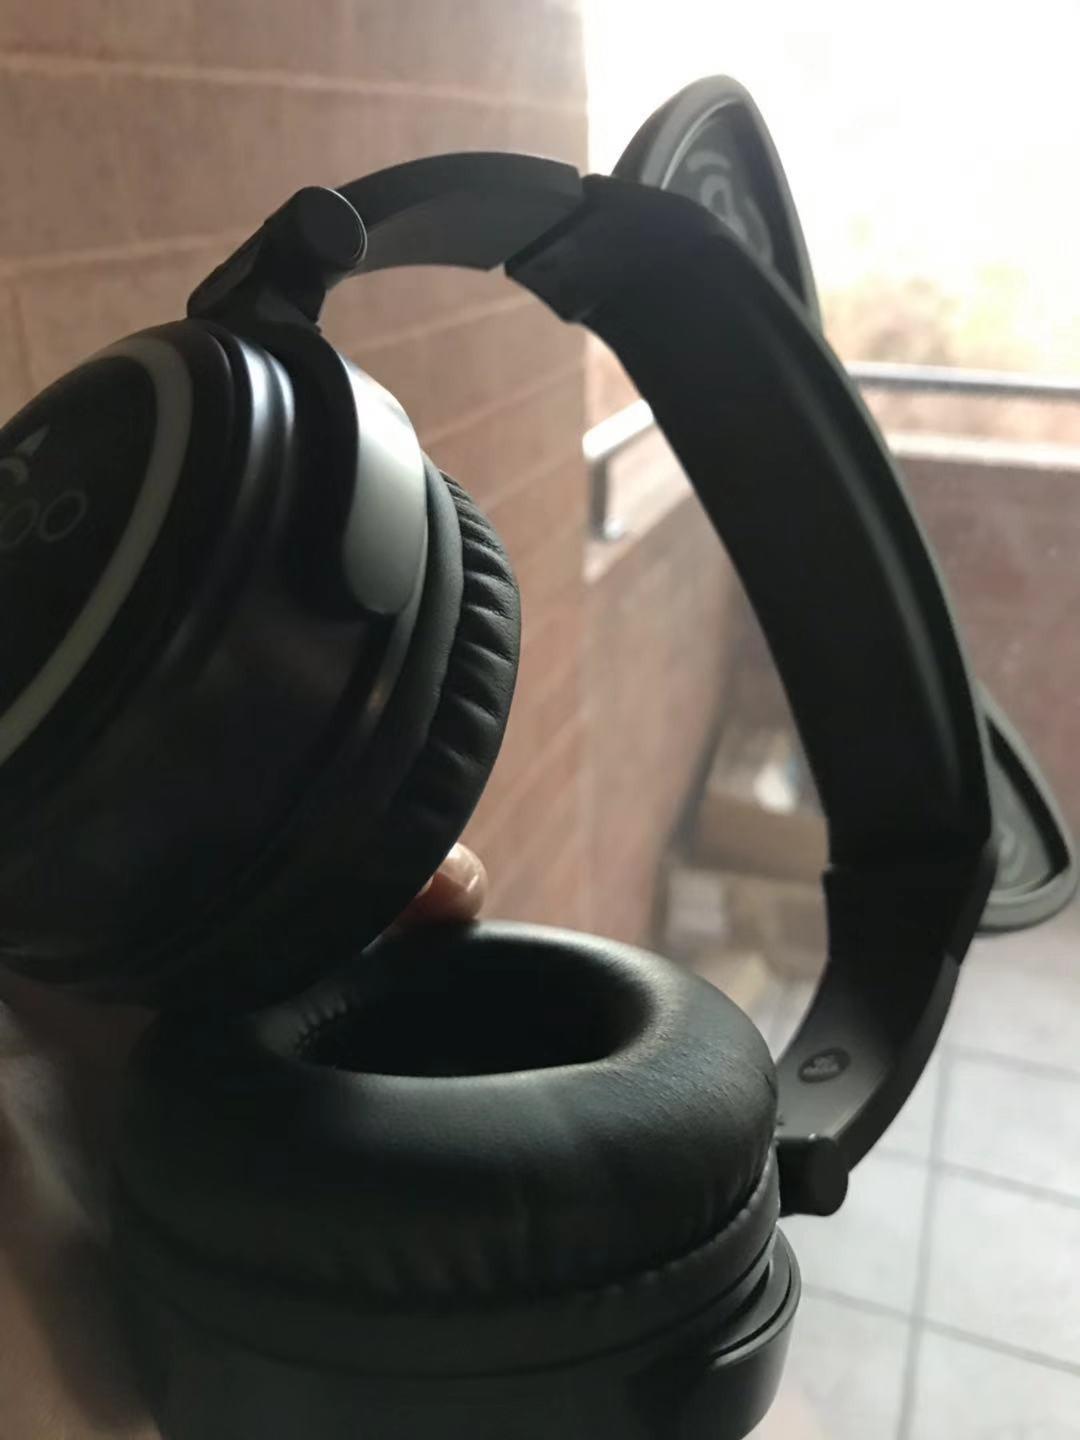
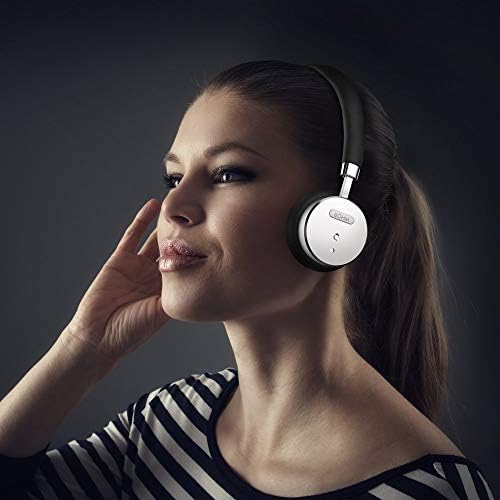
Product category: headphones
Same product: no